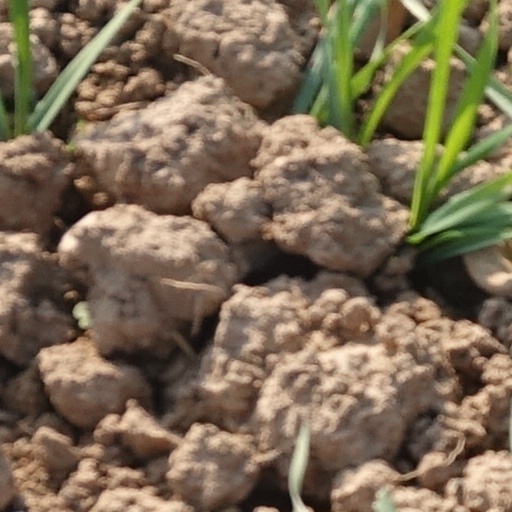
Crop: wheat